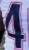
Number: 4